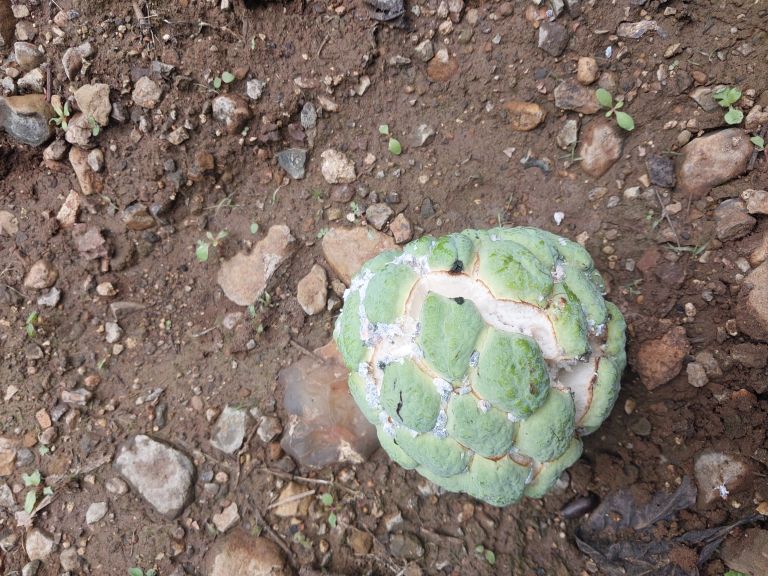
Disease label: Mealy Bug